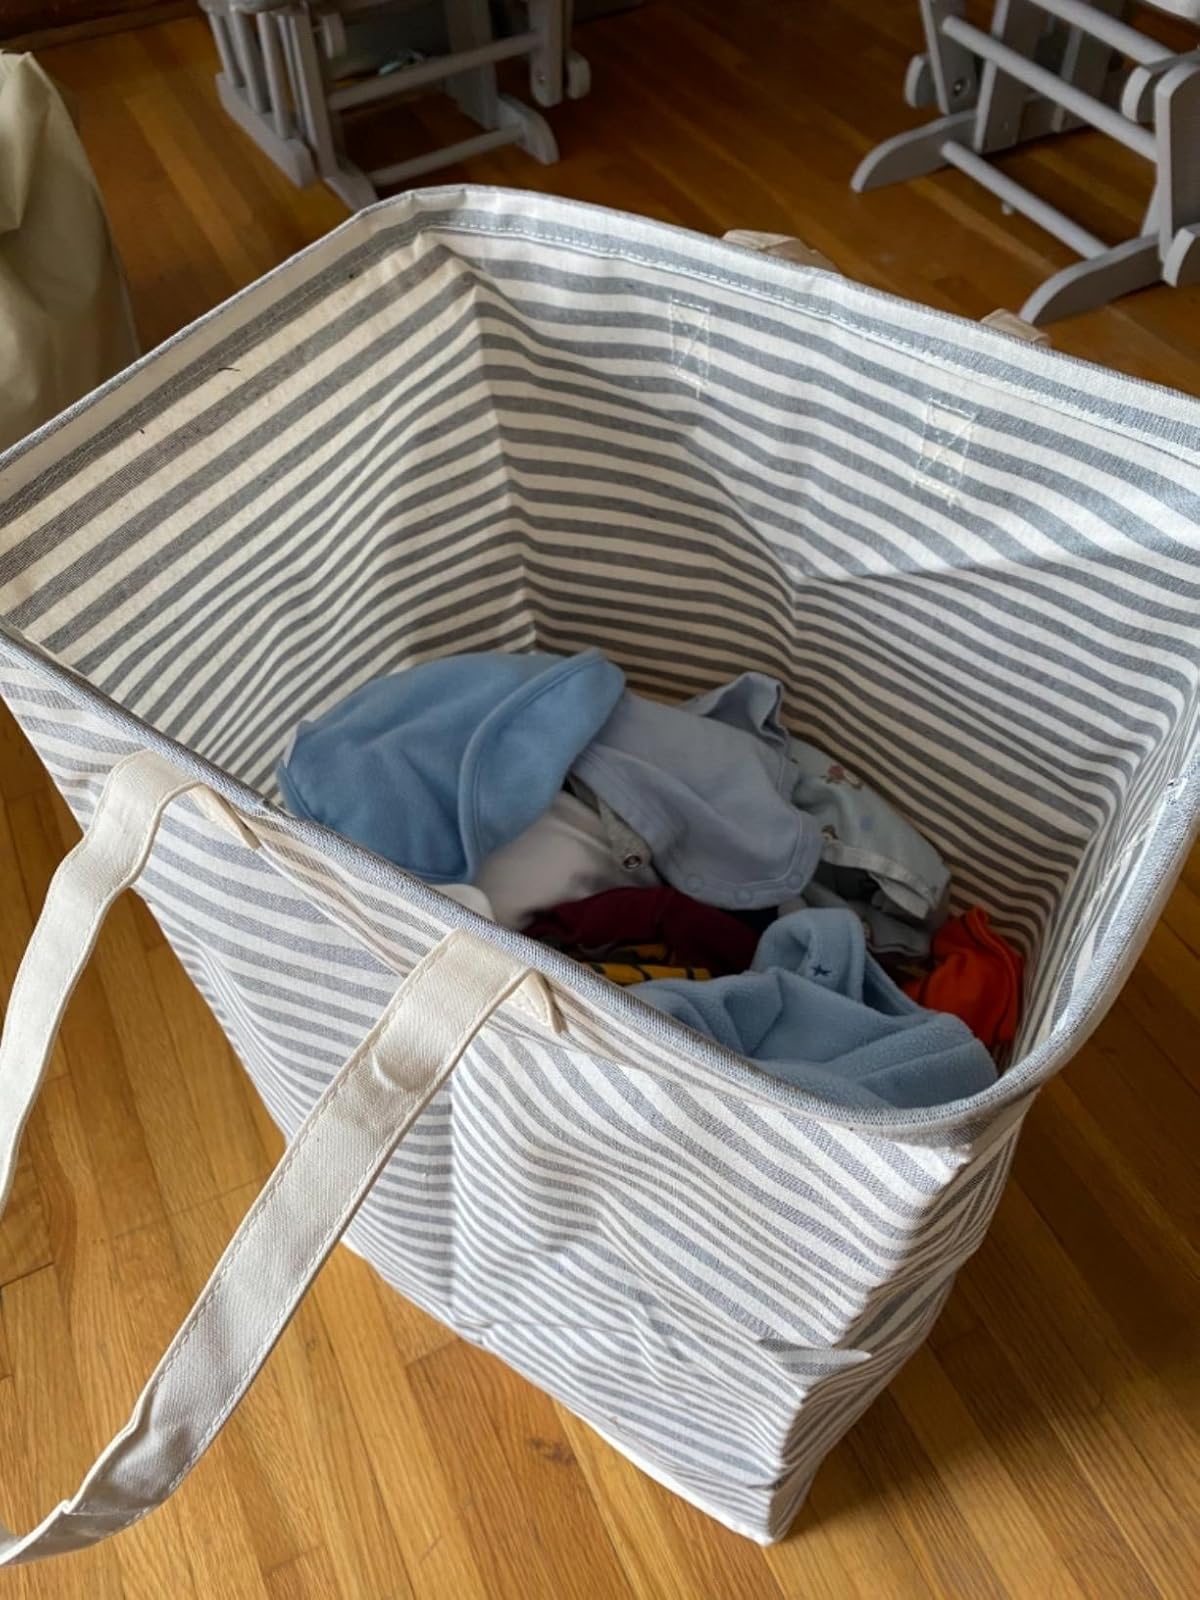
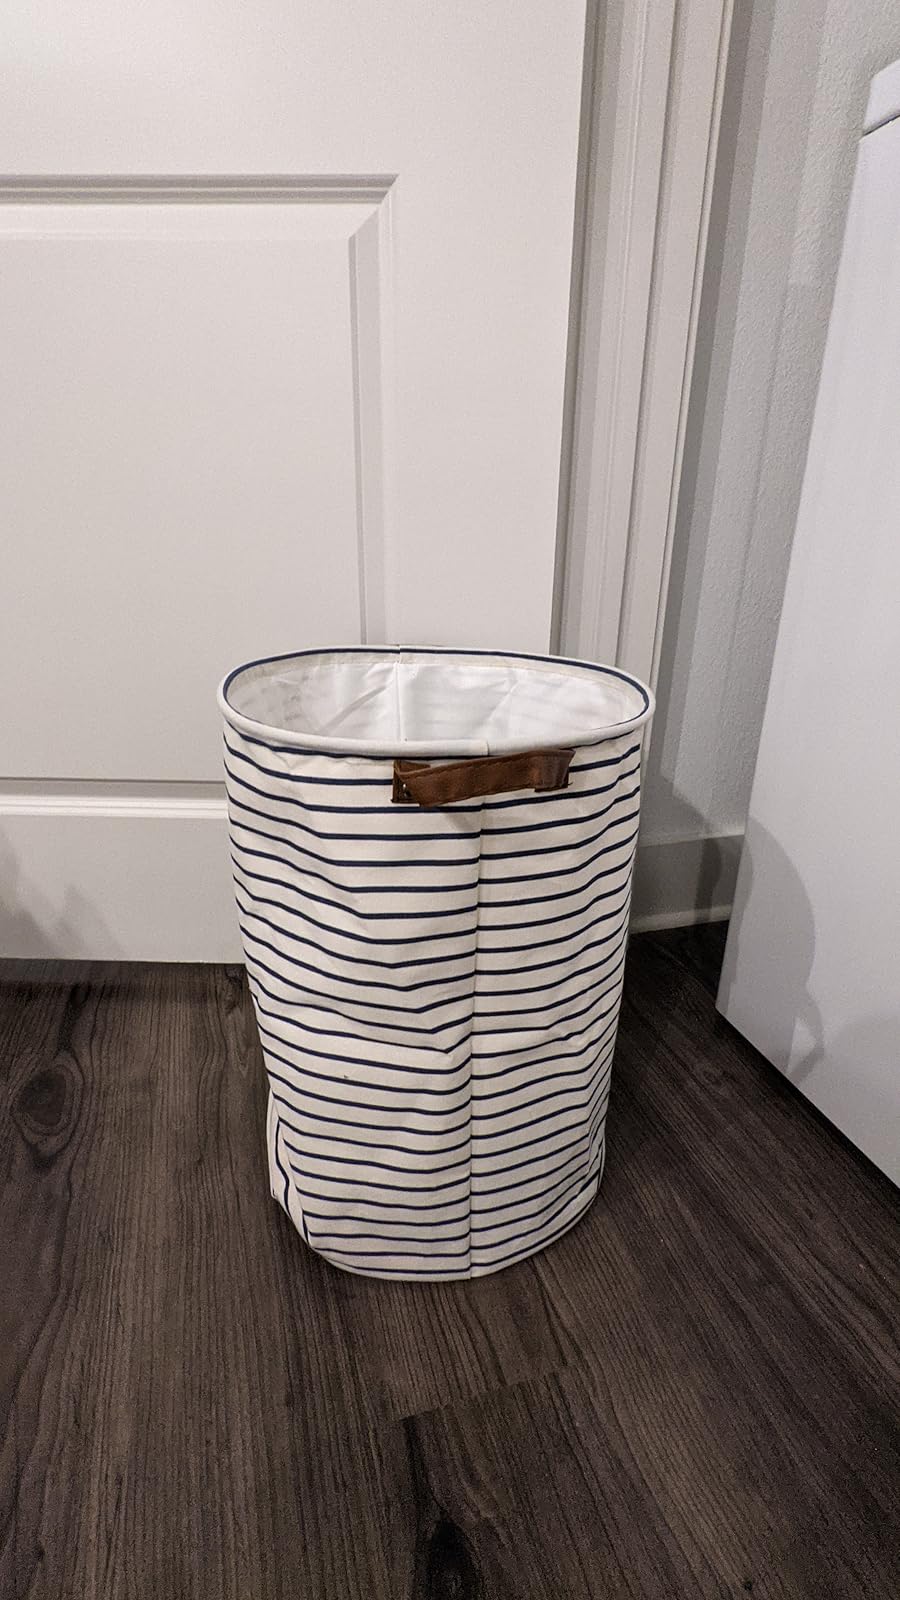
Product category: items_hamper
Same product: no